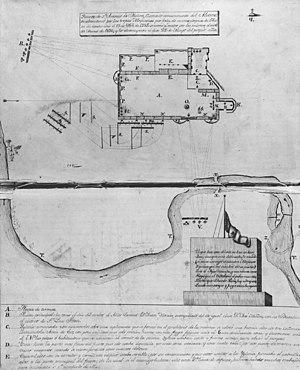
Le siège de Fort Alamo fut un événement majeur de la Révolution texane. Après un siège de 13 jours, les troupes mexicaines commandées par le général Antonio López de Santa Anna lancèrent un assaut contre la mission Alamo près de San Antonio de Bexar. Tous les défenseurs texans furent tués et la cruauté apparente de Santa Anna pendant la bataille poussa de nombreux colons et aventuriers américains à rejoindre l'armée texane. Poussés par l'envie de prendre leur revanche, les Texans battirent l'armée mexicaine à la bataille de San Jacinto le 21 avril 1836 qui mit fin à la Révolution.
Cette page concerne des événements d'actualité qui se sont produits durant l'année 1836 du calendrier grégorien aux États-Unis.